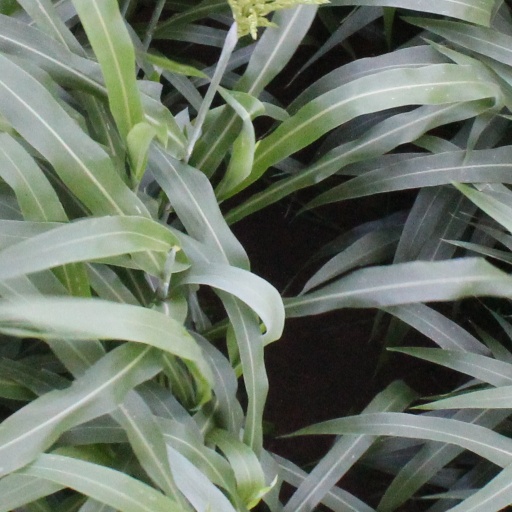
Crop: sorghum